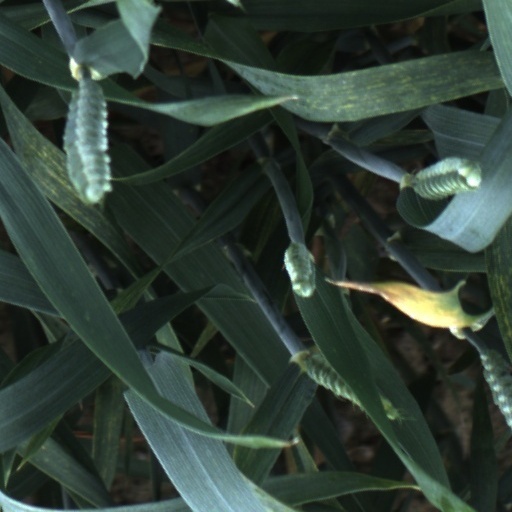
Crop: wheat